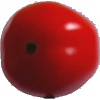
Label: Tomato 4